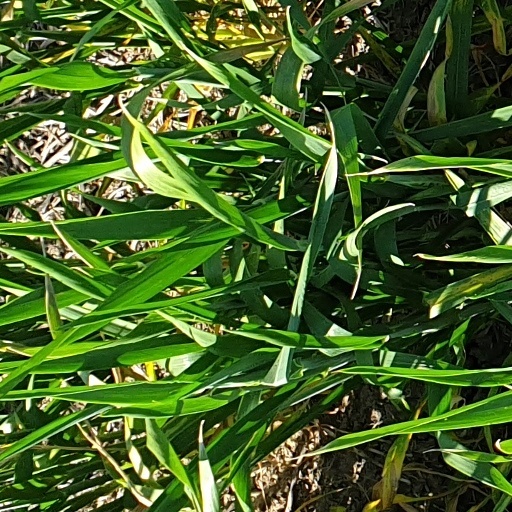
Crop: wheat